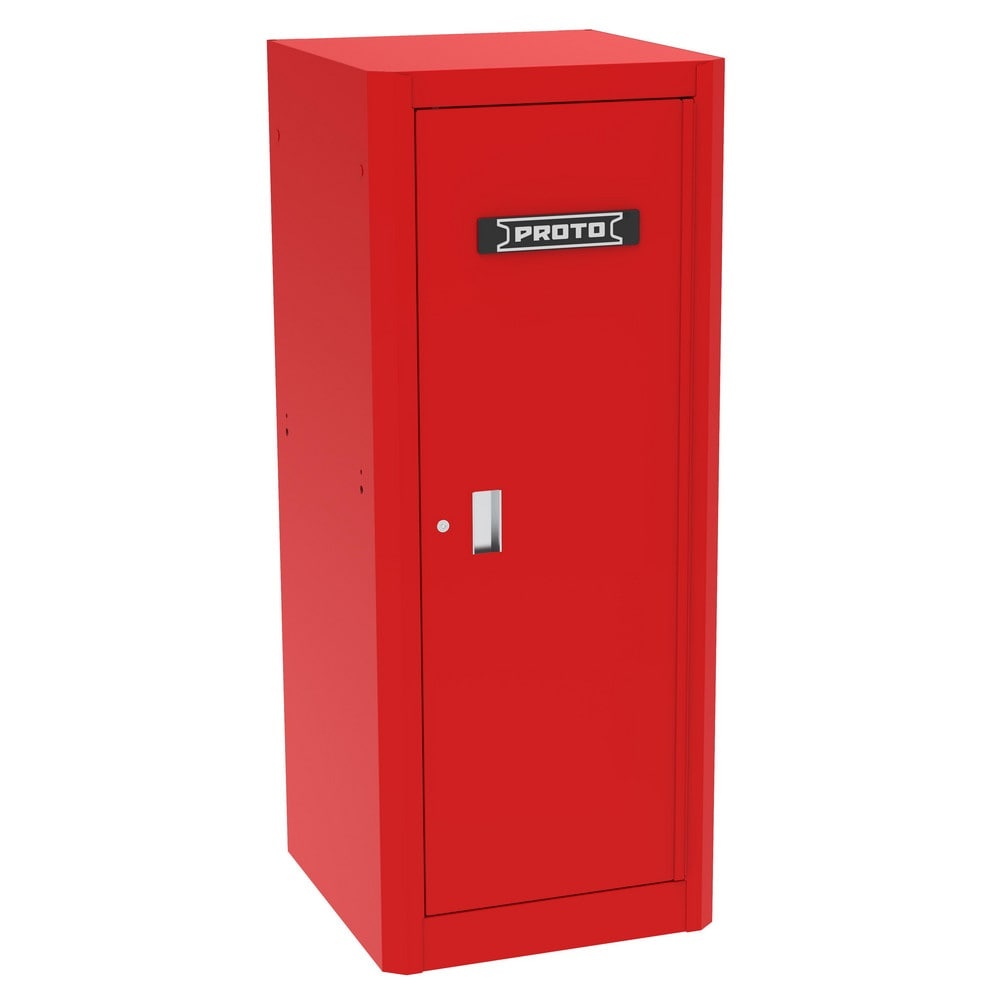
Tool Boxes, Cases & Chests; Type: Side Cabinet; Locking Mechanism: Keyed; Color: Red; Material: Steel
Item #: 08898561 Brand: Proto Model #: J552665B-6RD-LK Product Specifications Type Side Cabinet Locking Mechanism Keyed Color Red Material Steel Depth (Inch) 27 Height (Inch) 65 Width (Inch) 27 Cabinet Capacity 1200 lb For Use With Side Cabinet Drawer Capacity 200 Features Heavy duty side cabinet Overall Depth 27 in Overall Height 65 in Overall Width 27 in UNSPSC Code 24112401 Number Of Drawers 6.000
Brand: Proto
Category: Hardware > Hardware Accessories > Tool Storage & Organization > Tool Cabinets & Chests